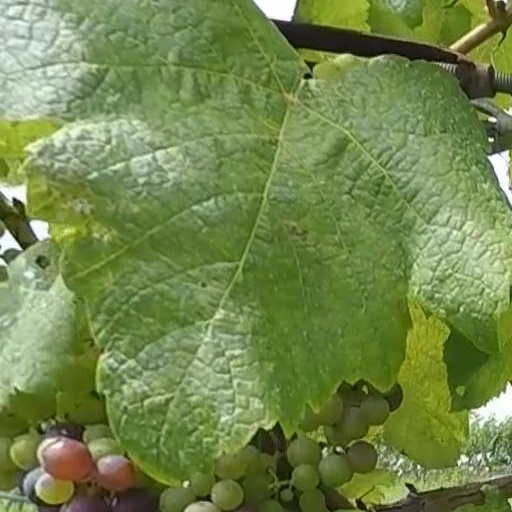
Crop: grape